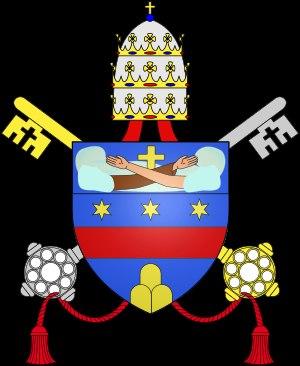
Le conclave papal de 1769 fut convoqué à la mort du pape Clément XIII, afin de lui désigner un successeur au Saint-Siège. Il se tint du 15 février au 19 mai 1769 et s'acheva avec l'élection du cardinal franciscain conventuel Lorenzo Ganganelli, qui prit le nom de Clément XIV.